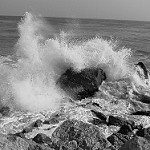
Label: B & W